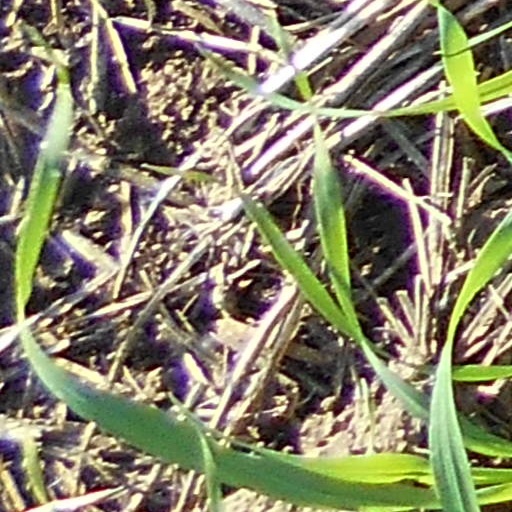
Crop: wheat